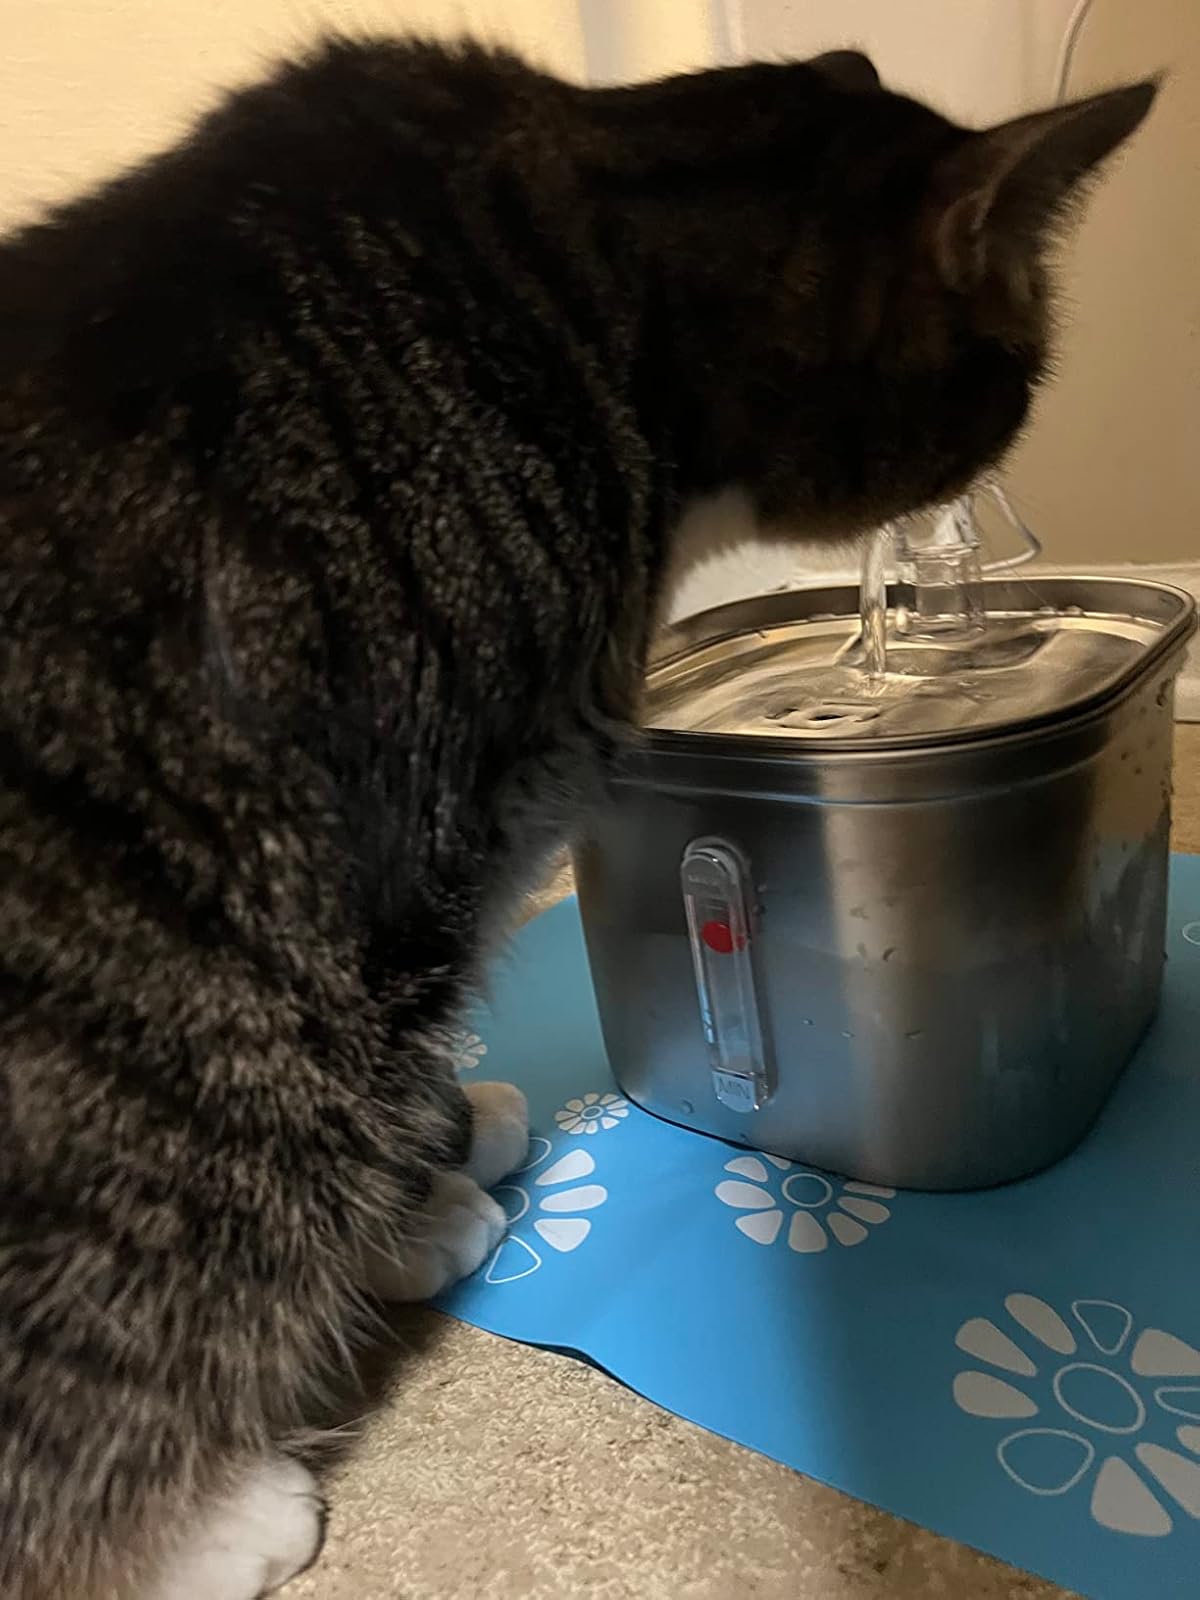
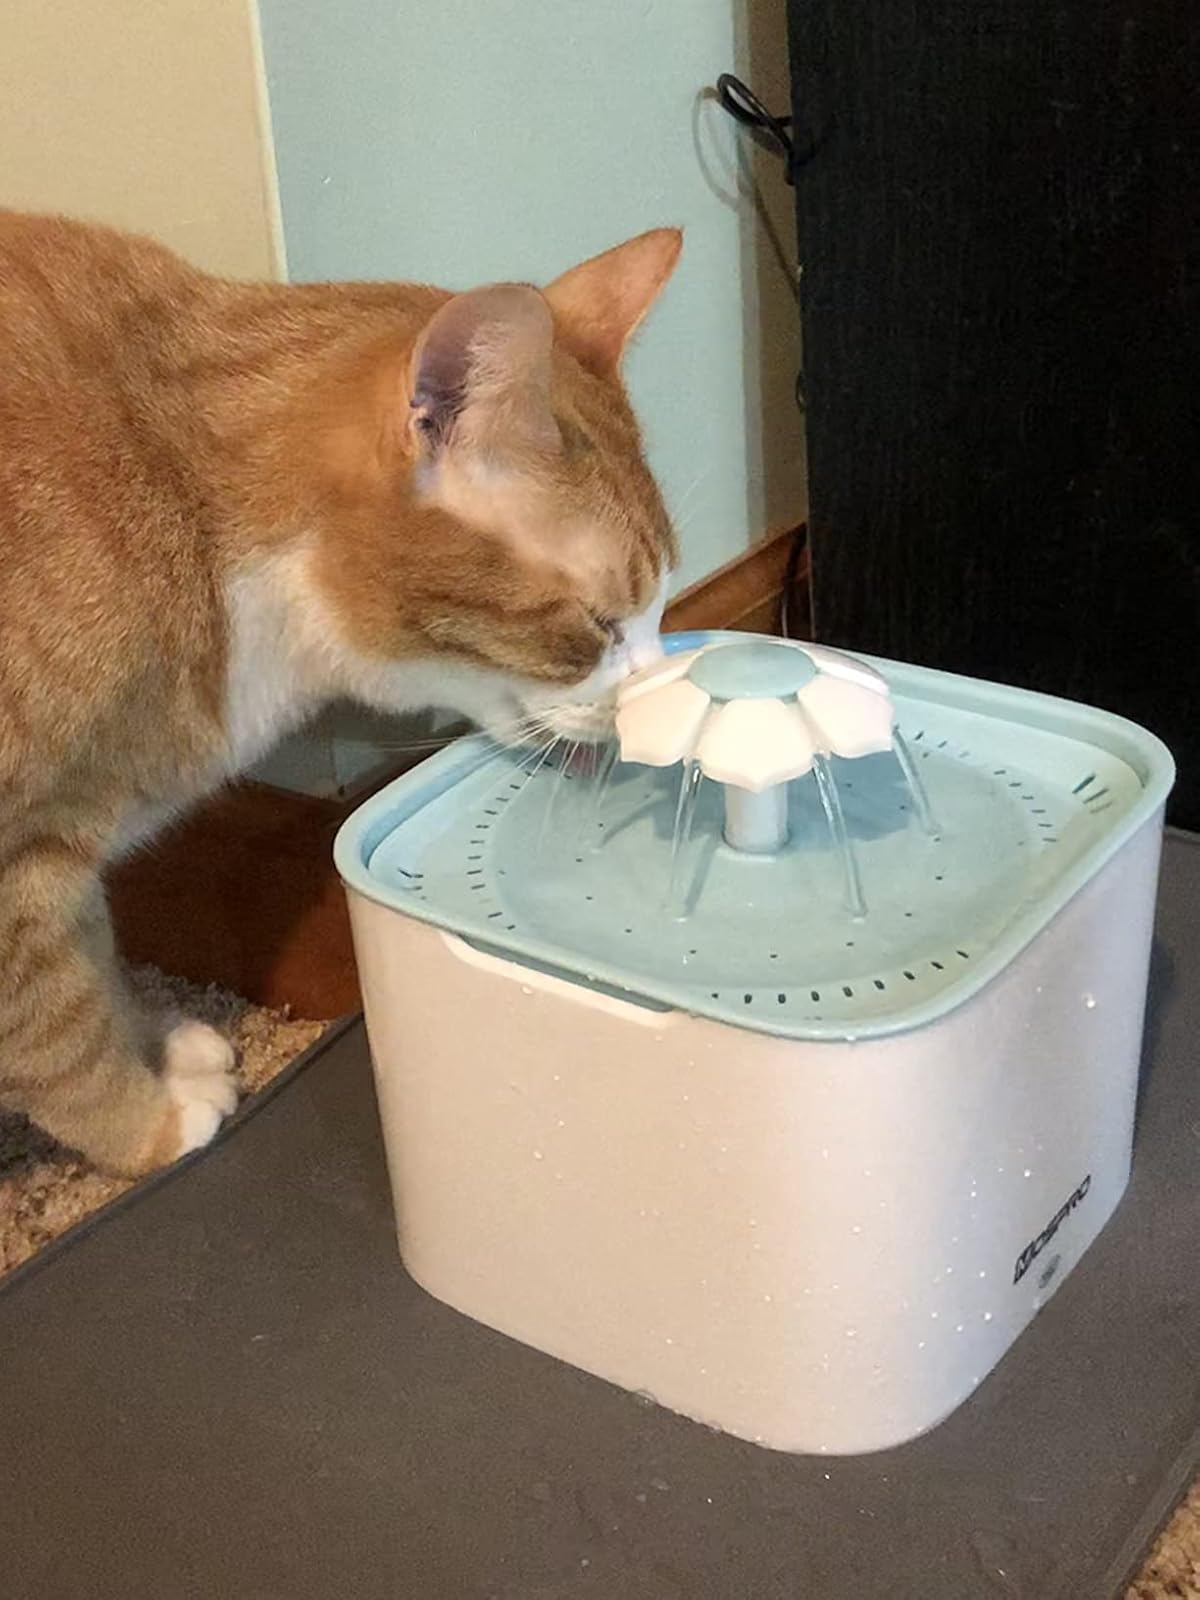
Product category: items_bowl
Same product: no